Lewis Pinhorn Wood

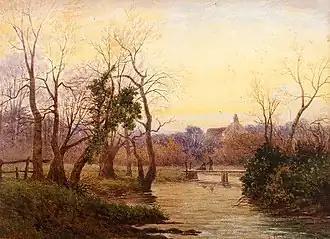
Evening on the Tillingbourne (1889) by Lewis Pinhorn Wood, painted near the Woods' family home in Shere

Lewis Pinhorn Wood (1848–1918) was a British landscapist and watercolourist, best known for his rural scenes of Sussex and Surrey. In the tradition of the Victorian era, his work depicted idyllic scenes of rural life across the home counties.